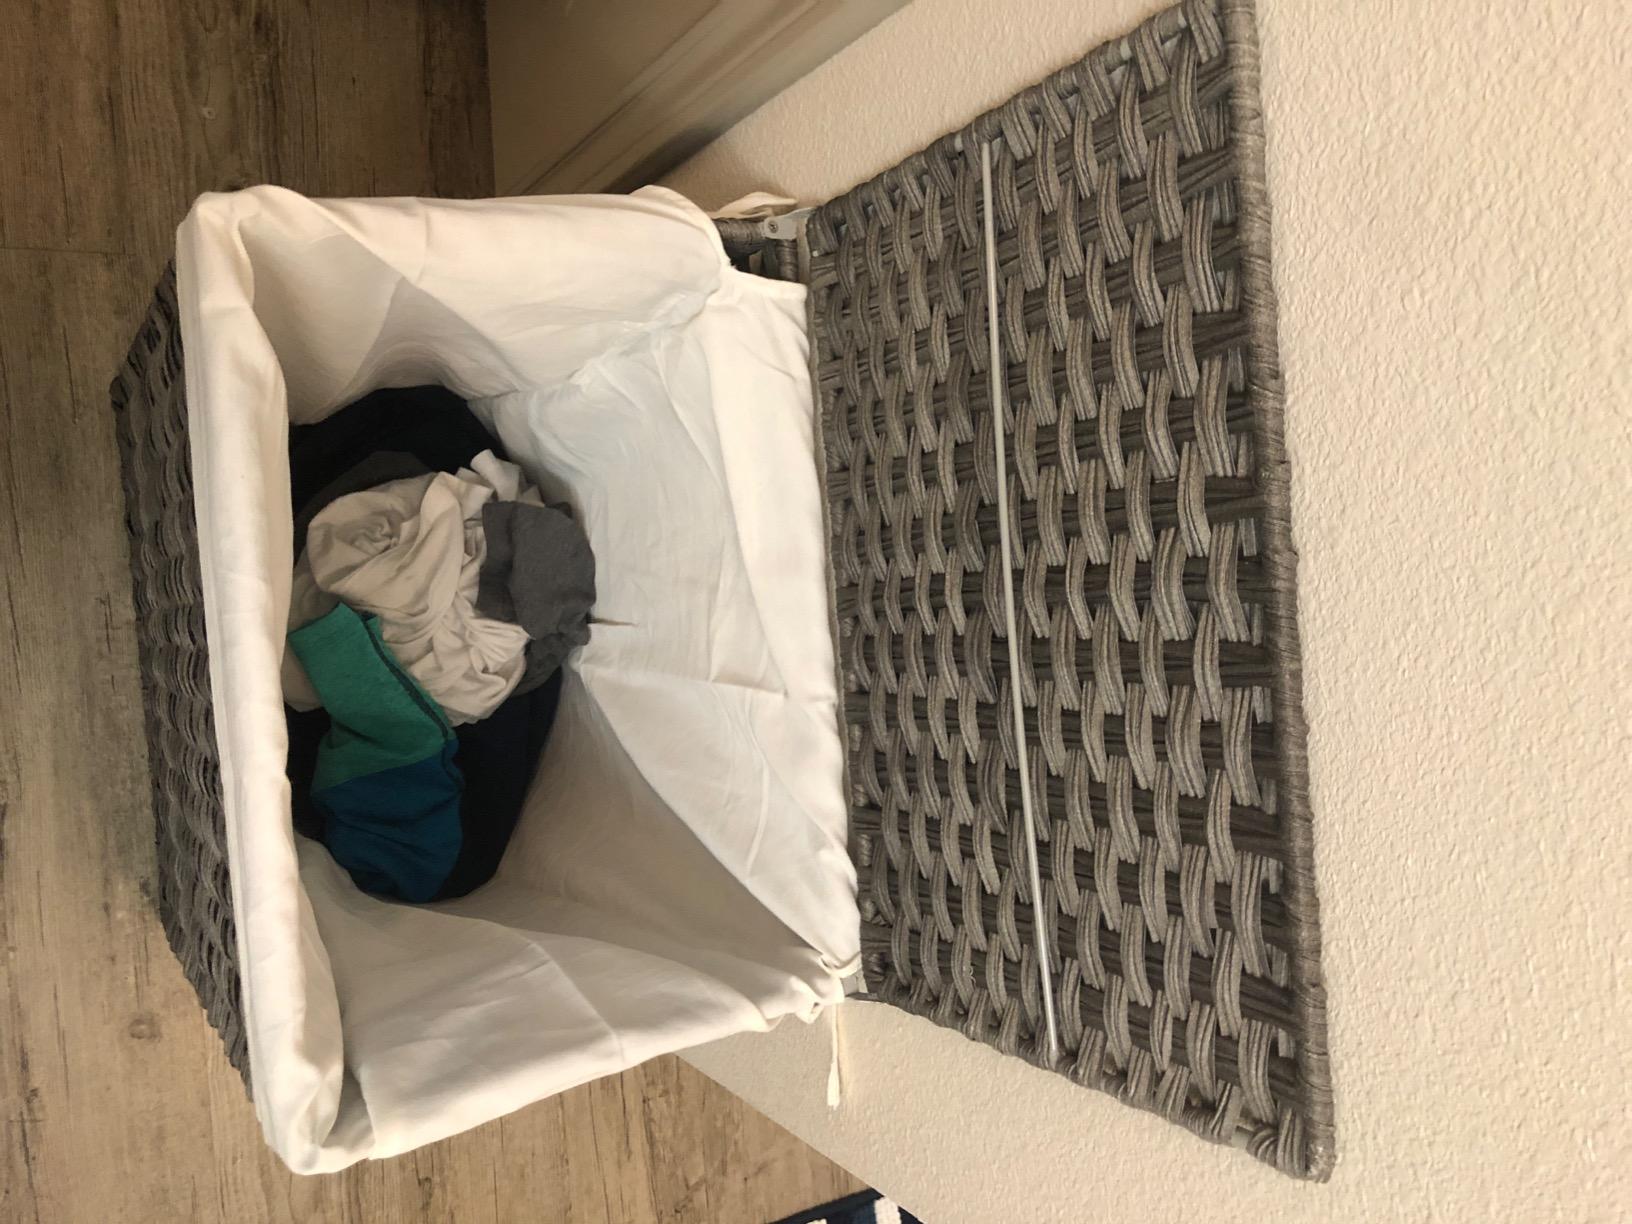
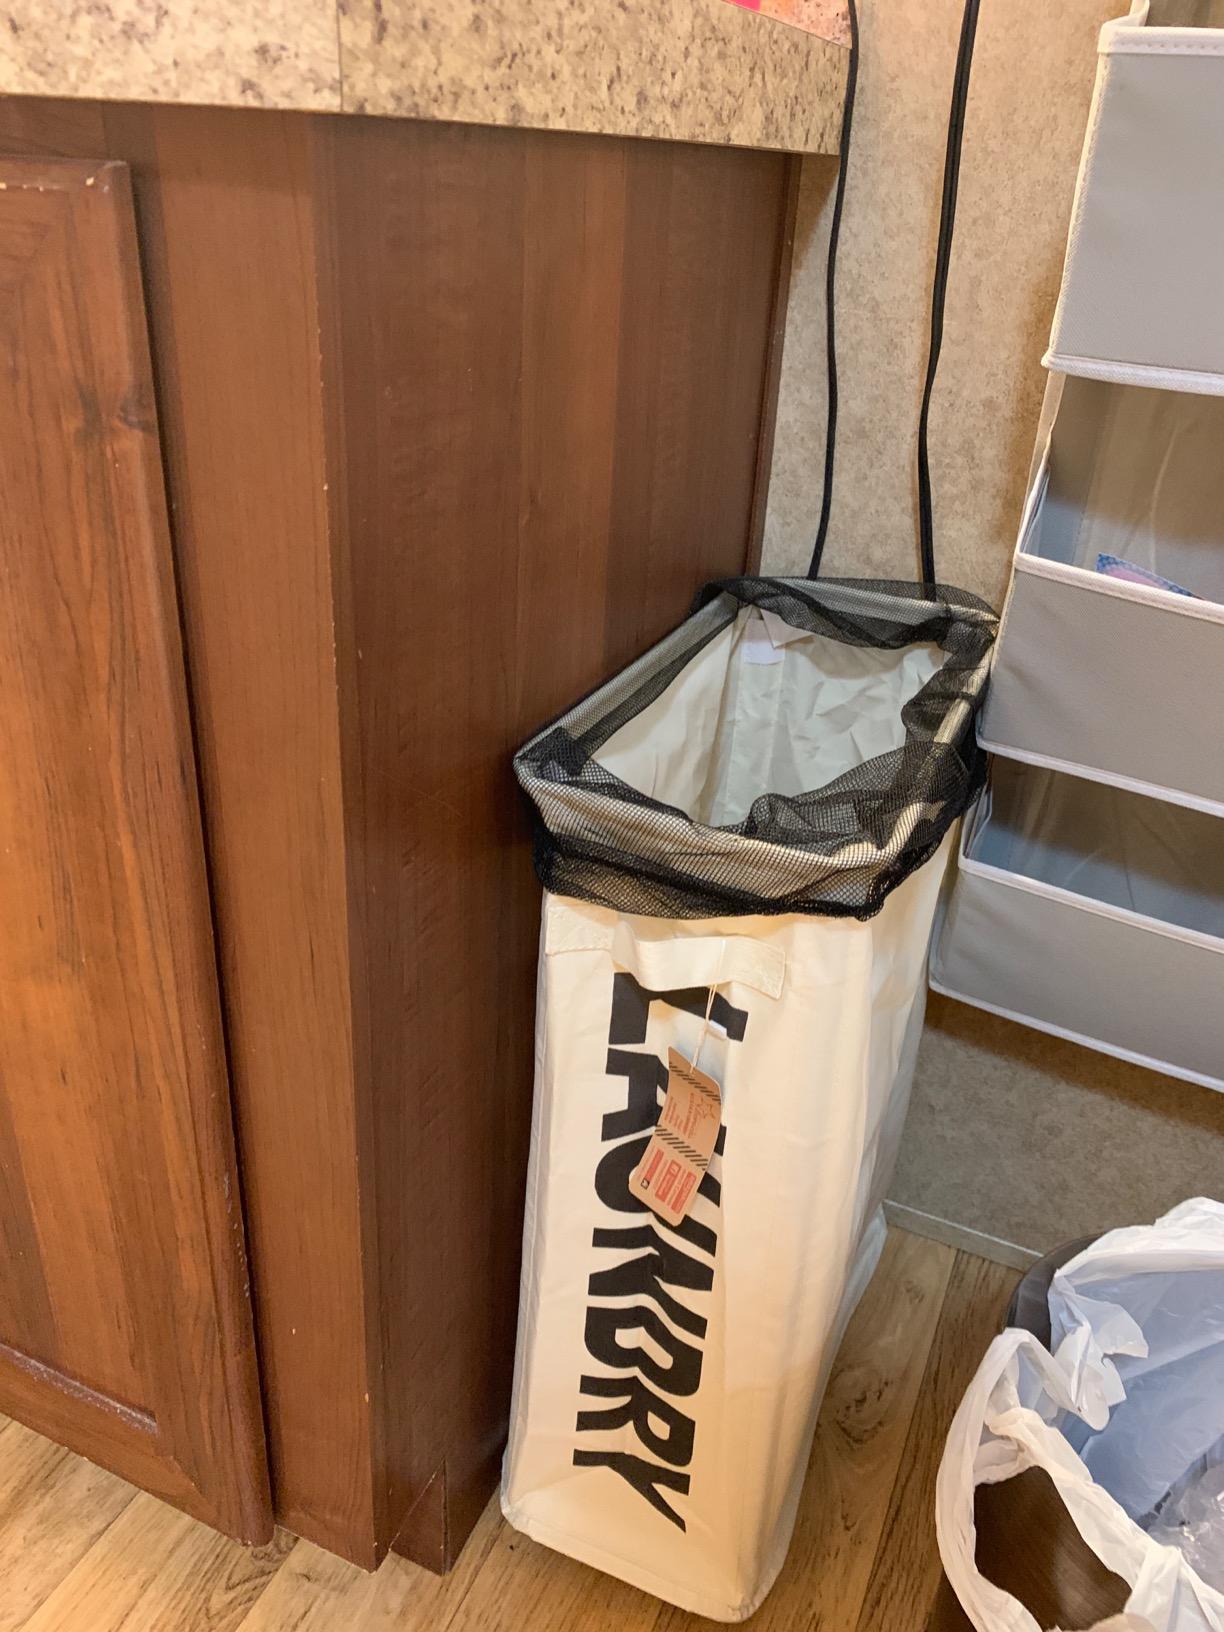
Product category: items_hamper
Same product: no